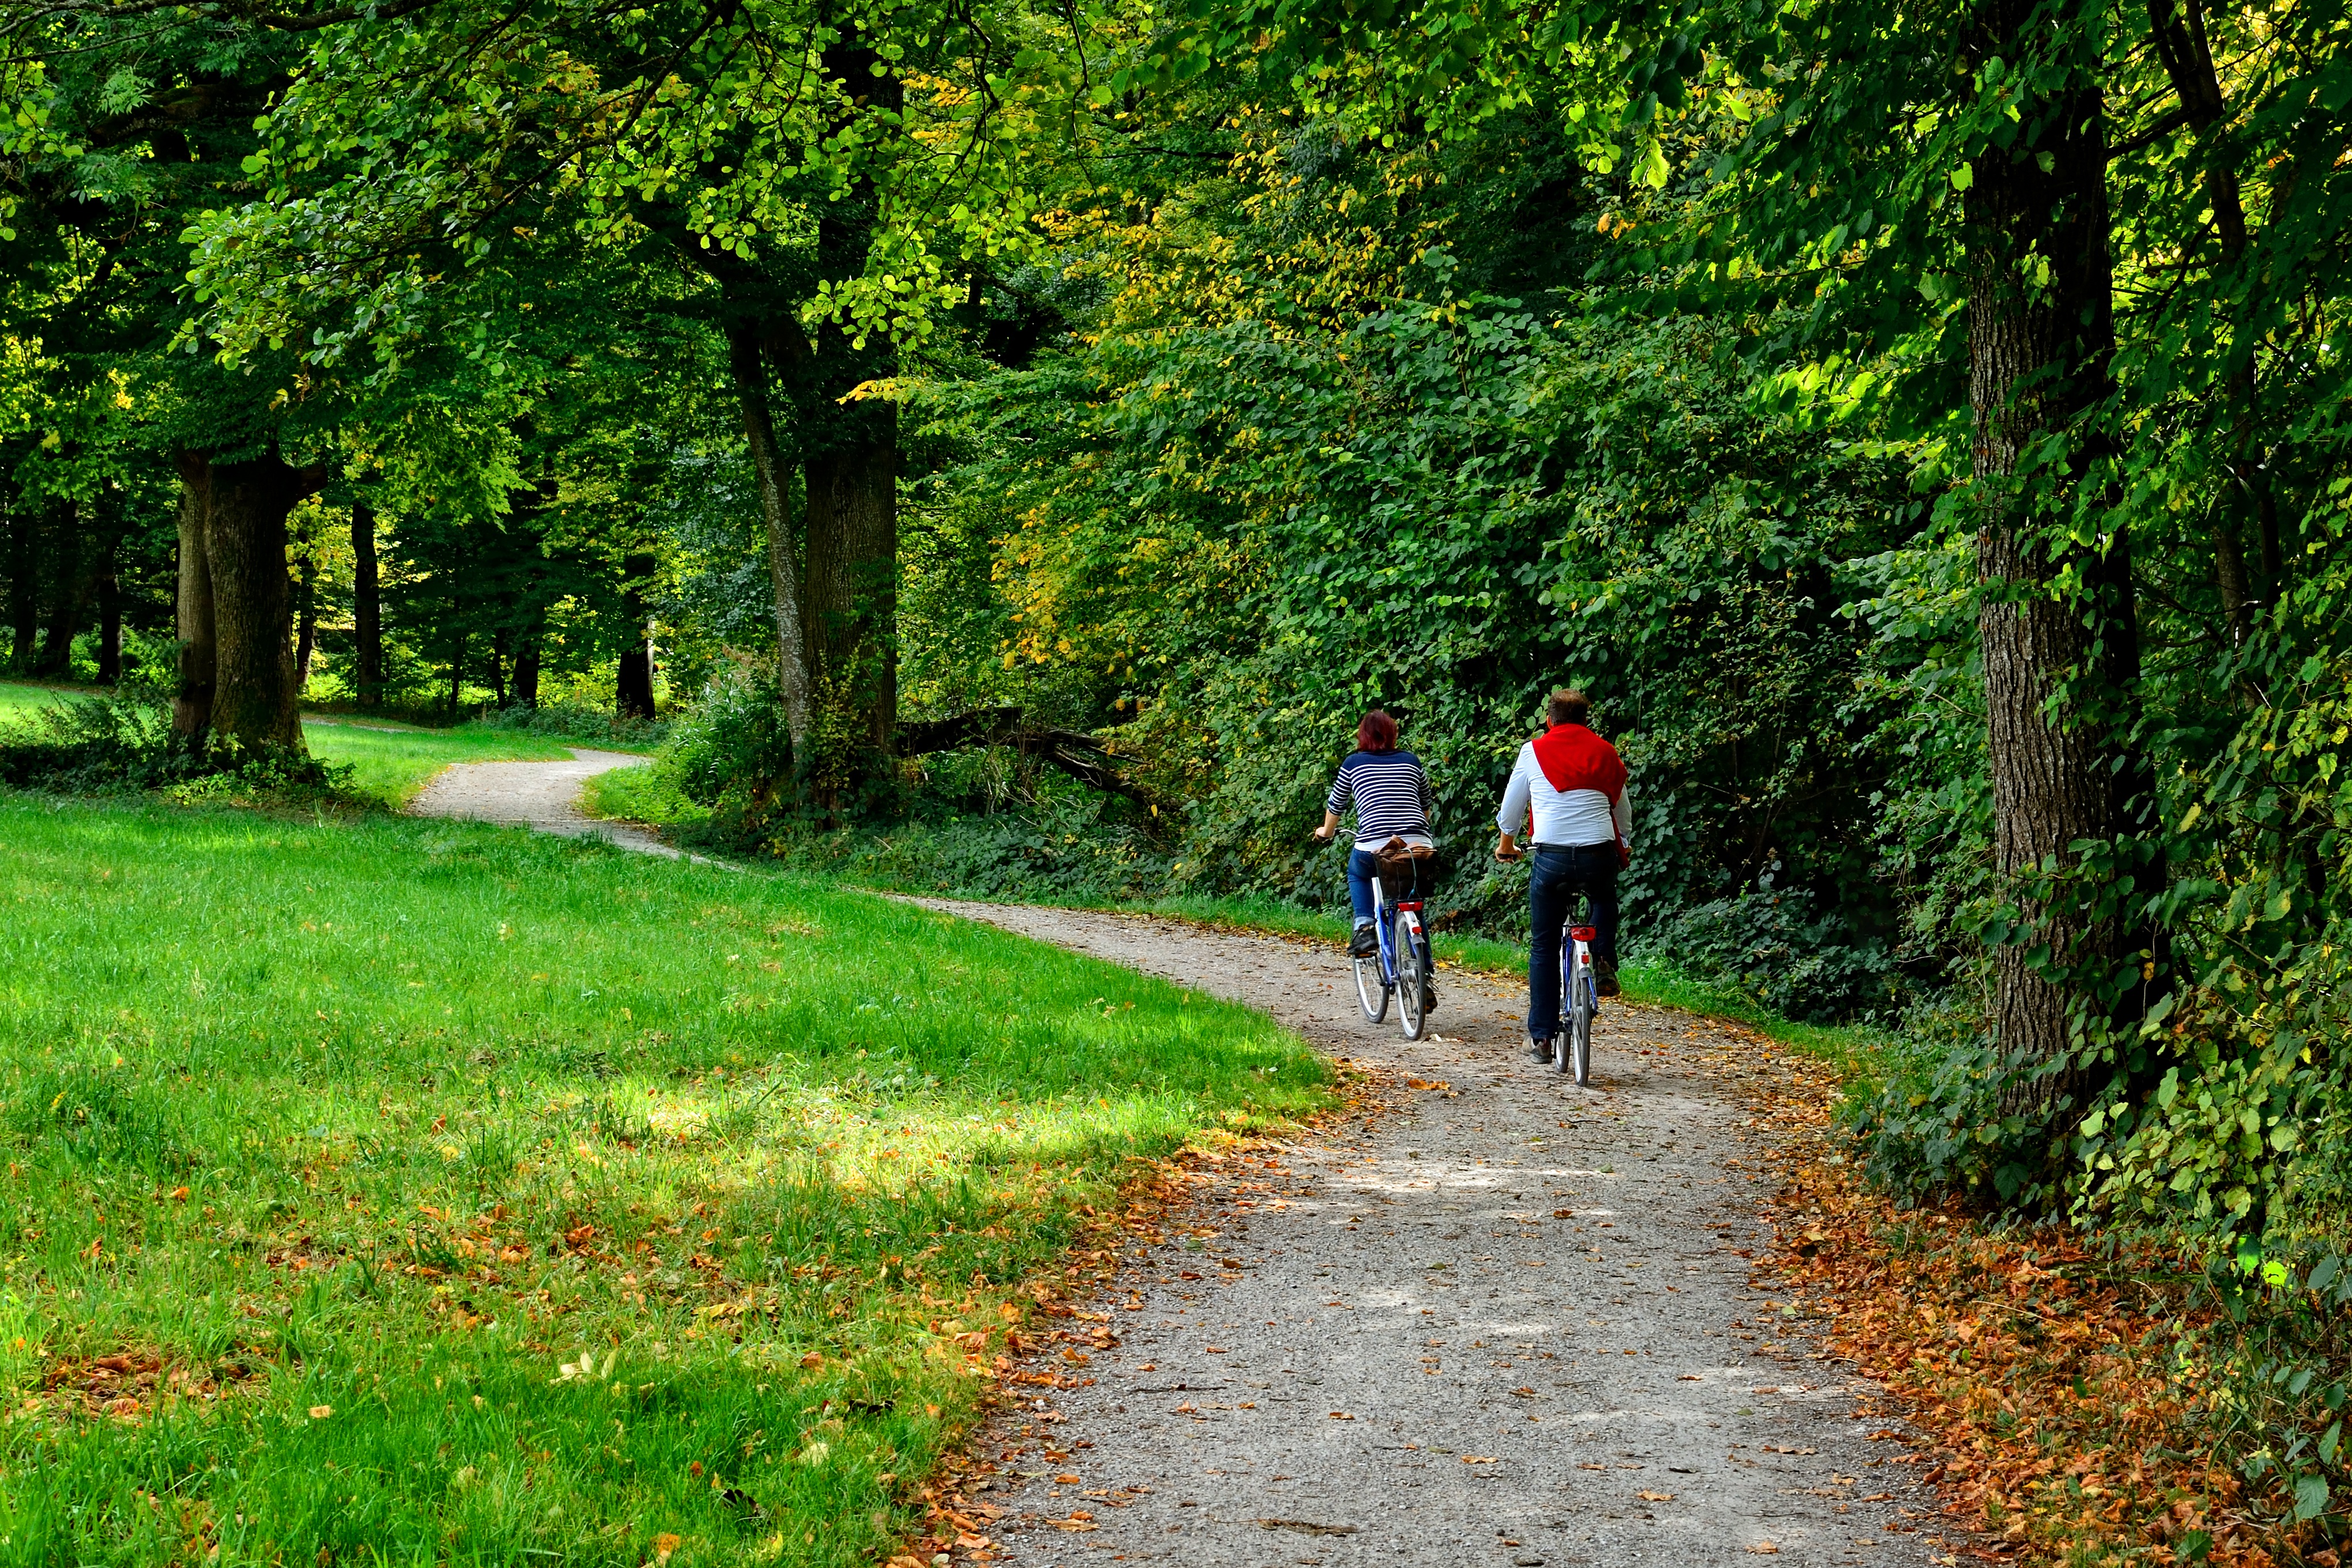
landscape, tree, nature, forest, walking, hiking, trail, meadow, bike, recreation, green, relax, autumn, park, holiday, leisure, lane, trees, cycling, tour, sports, bavaria, woodland, away, cyclists, recovery, forest path, bicycle tour, chiemgau, landscape way, outdoor recreation, nonbuilding structure